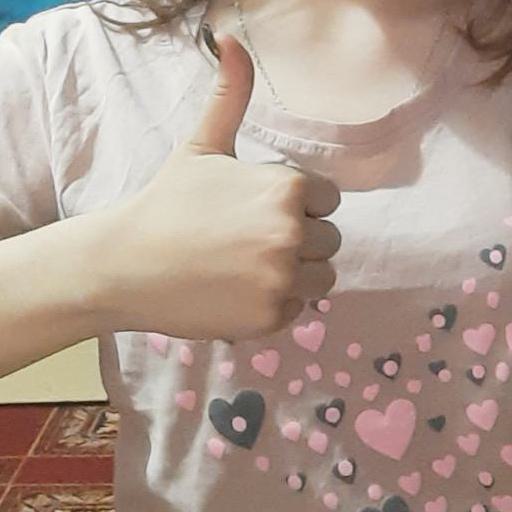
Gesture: like